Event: Nepal Earthquake
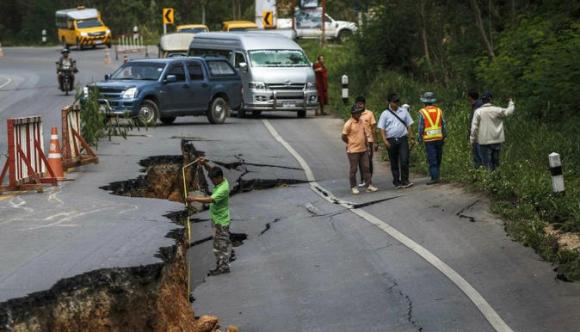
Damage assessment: damage